Japanese language and computers

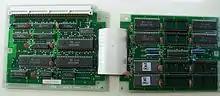
Kanji ROM card installed in PC-98, which stored about 3000 glyphs, and enabled a quick display. It also had a RAM to store gaiji.

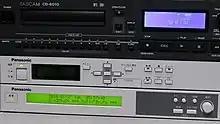
Embedded devices are still using half-width kana.

The first encoding to become widely used was JIS X 0201, which is a single-byte encoding that only covers standard 7-bit ASCII characters with half-width katakana extensions. This was widely used in systems that were neither powerful enough nor had the storage to handle kanji (including old embedded equipment such as cash registers) because Kana-Kanji conversion required a complicated process, and output in kanji required much memory and high resolution. This means that only katakana, not kanji, was supported using this technique. Some embedded displays still have this limitation.